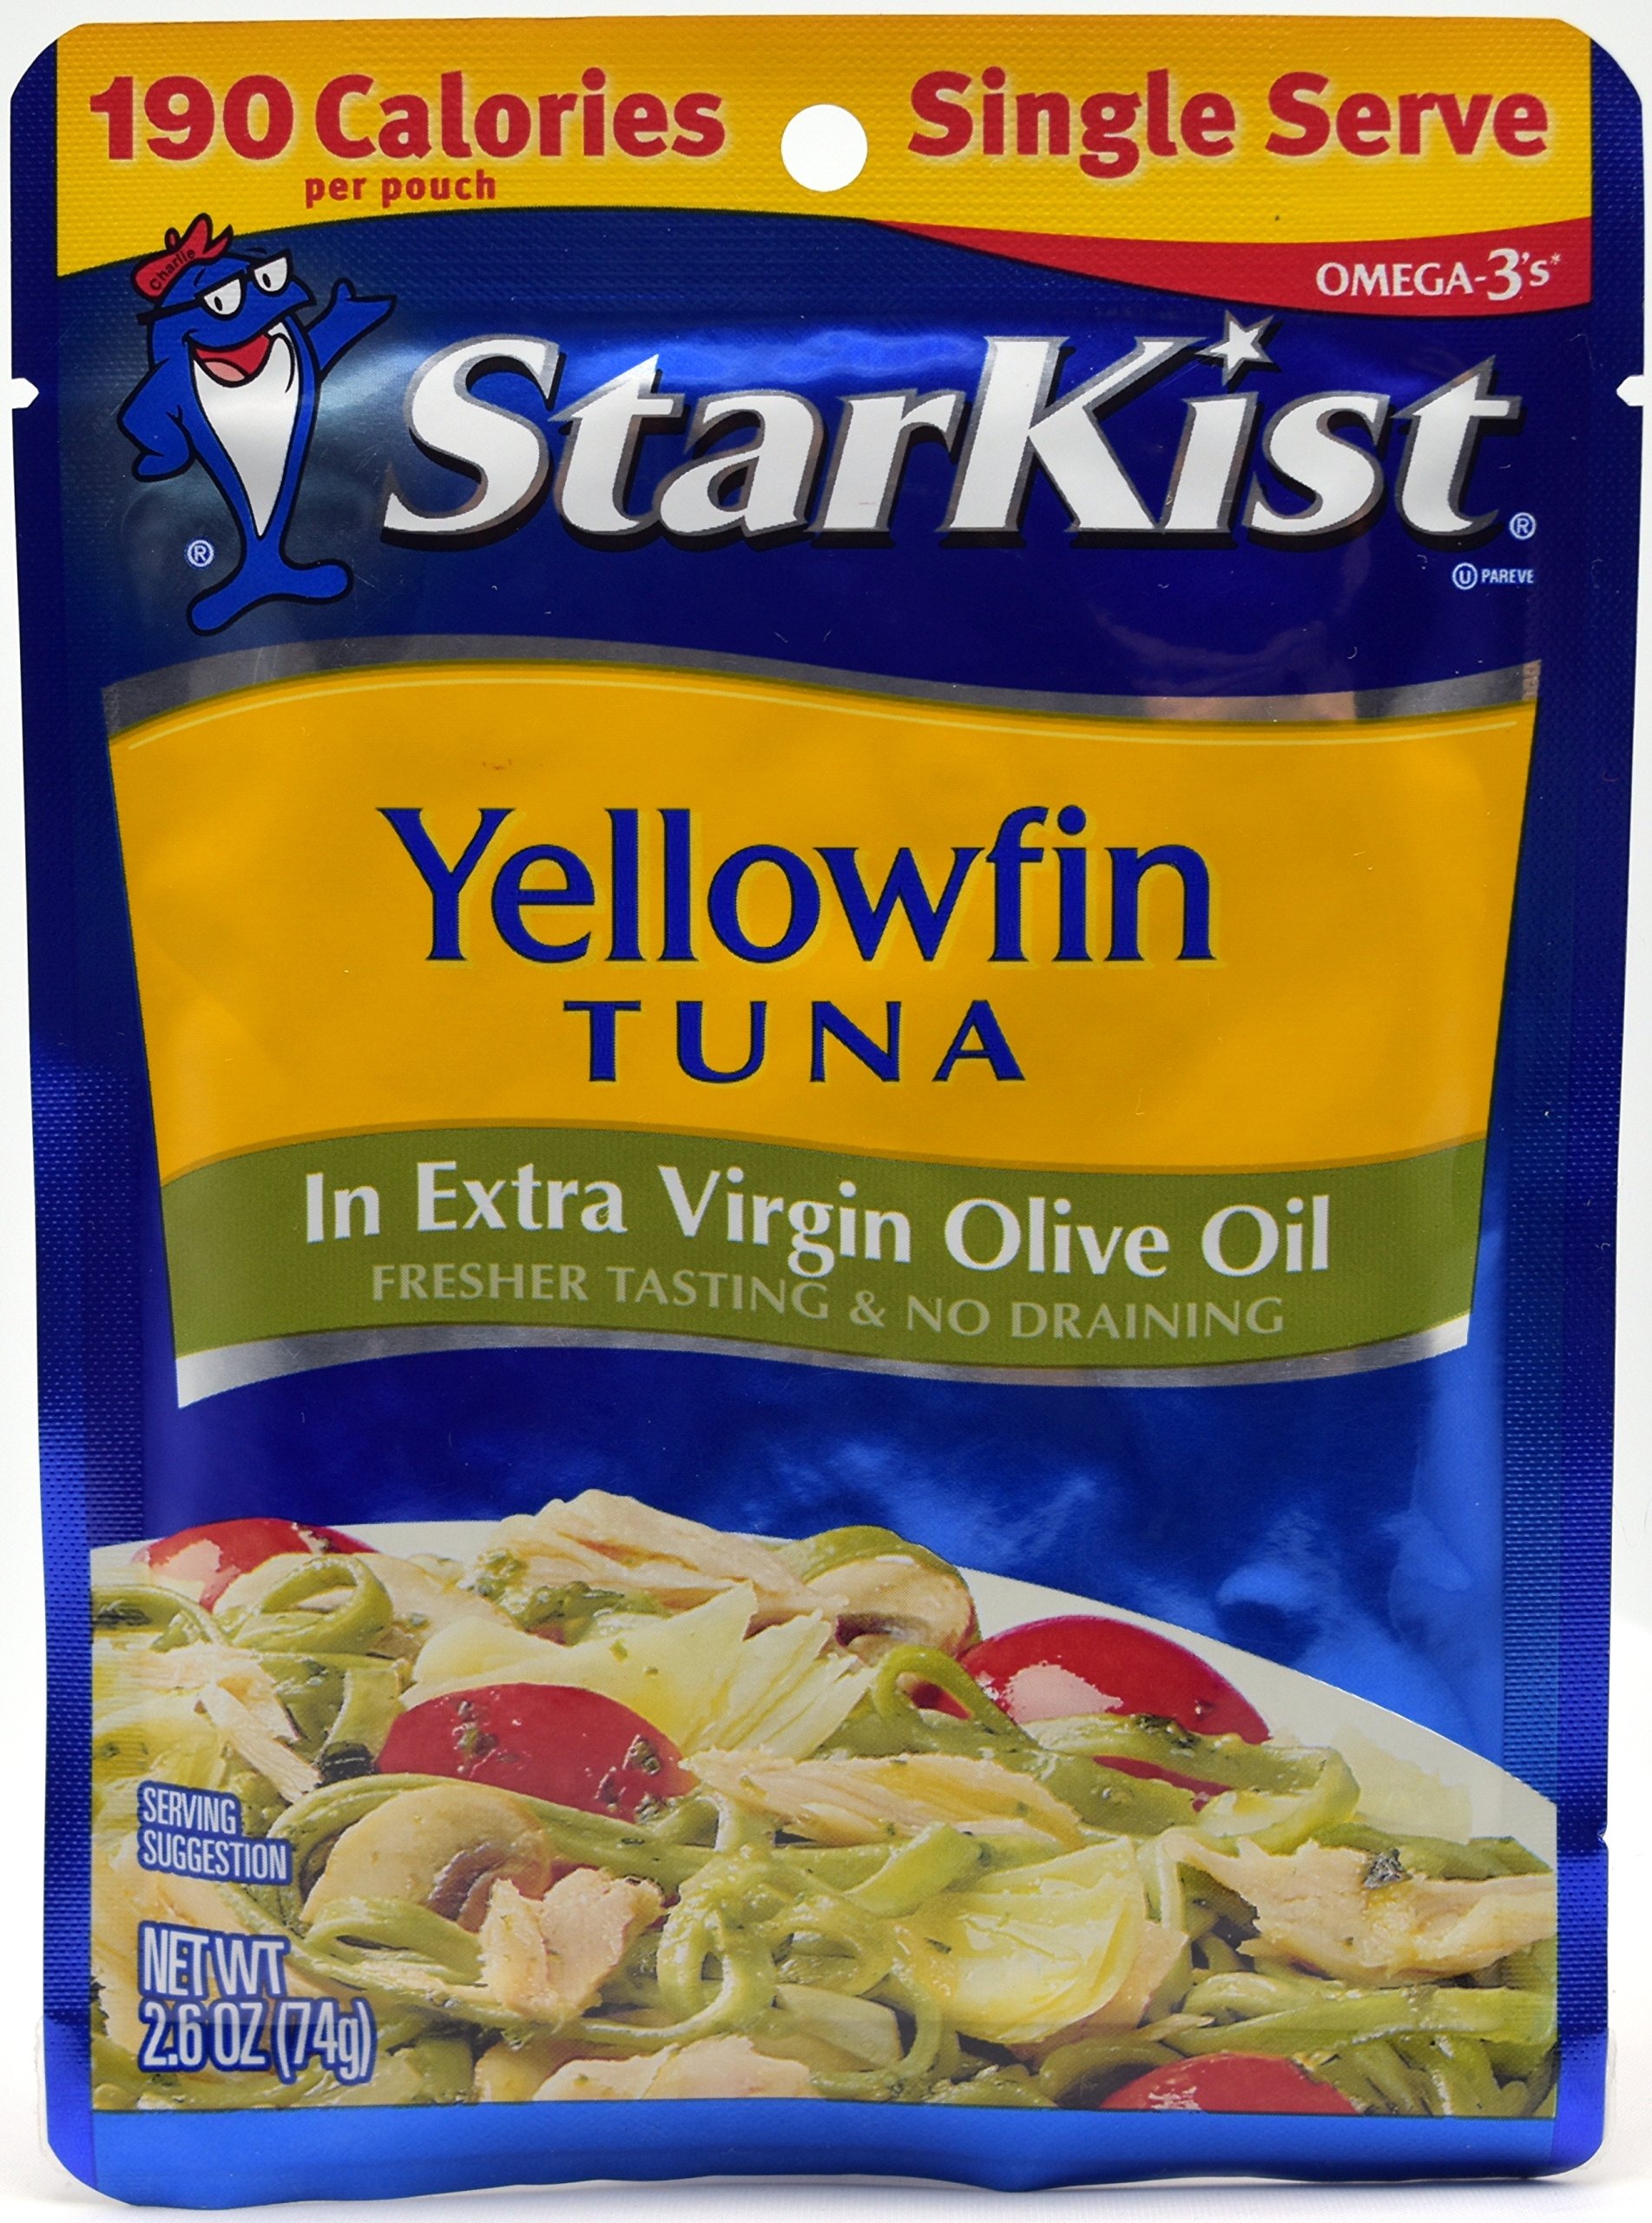
Item Name: Starkist Yellowfin Tuna in Extra Virgin Olive Oil, Single Serve 2.6-Ounce Pouch (Pack of 70)
Value: nan
Unit: None

Price: 2.12